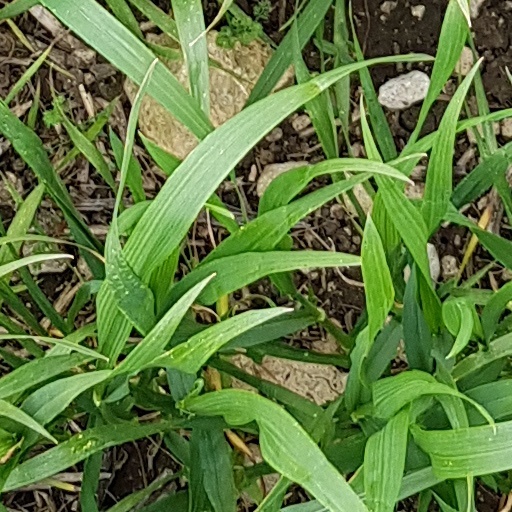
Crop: wheat